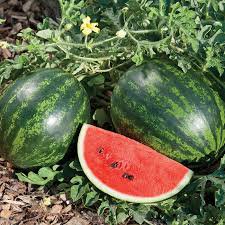
Label: Watermelon